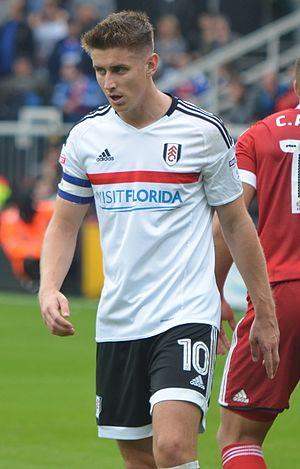
Tom Cairney, né le 20 janvier 1991 à Nottingham, est un footballeur international écossais qui évolue au poste de milieu de terrain au Fulham FC.